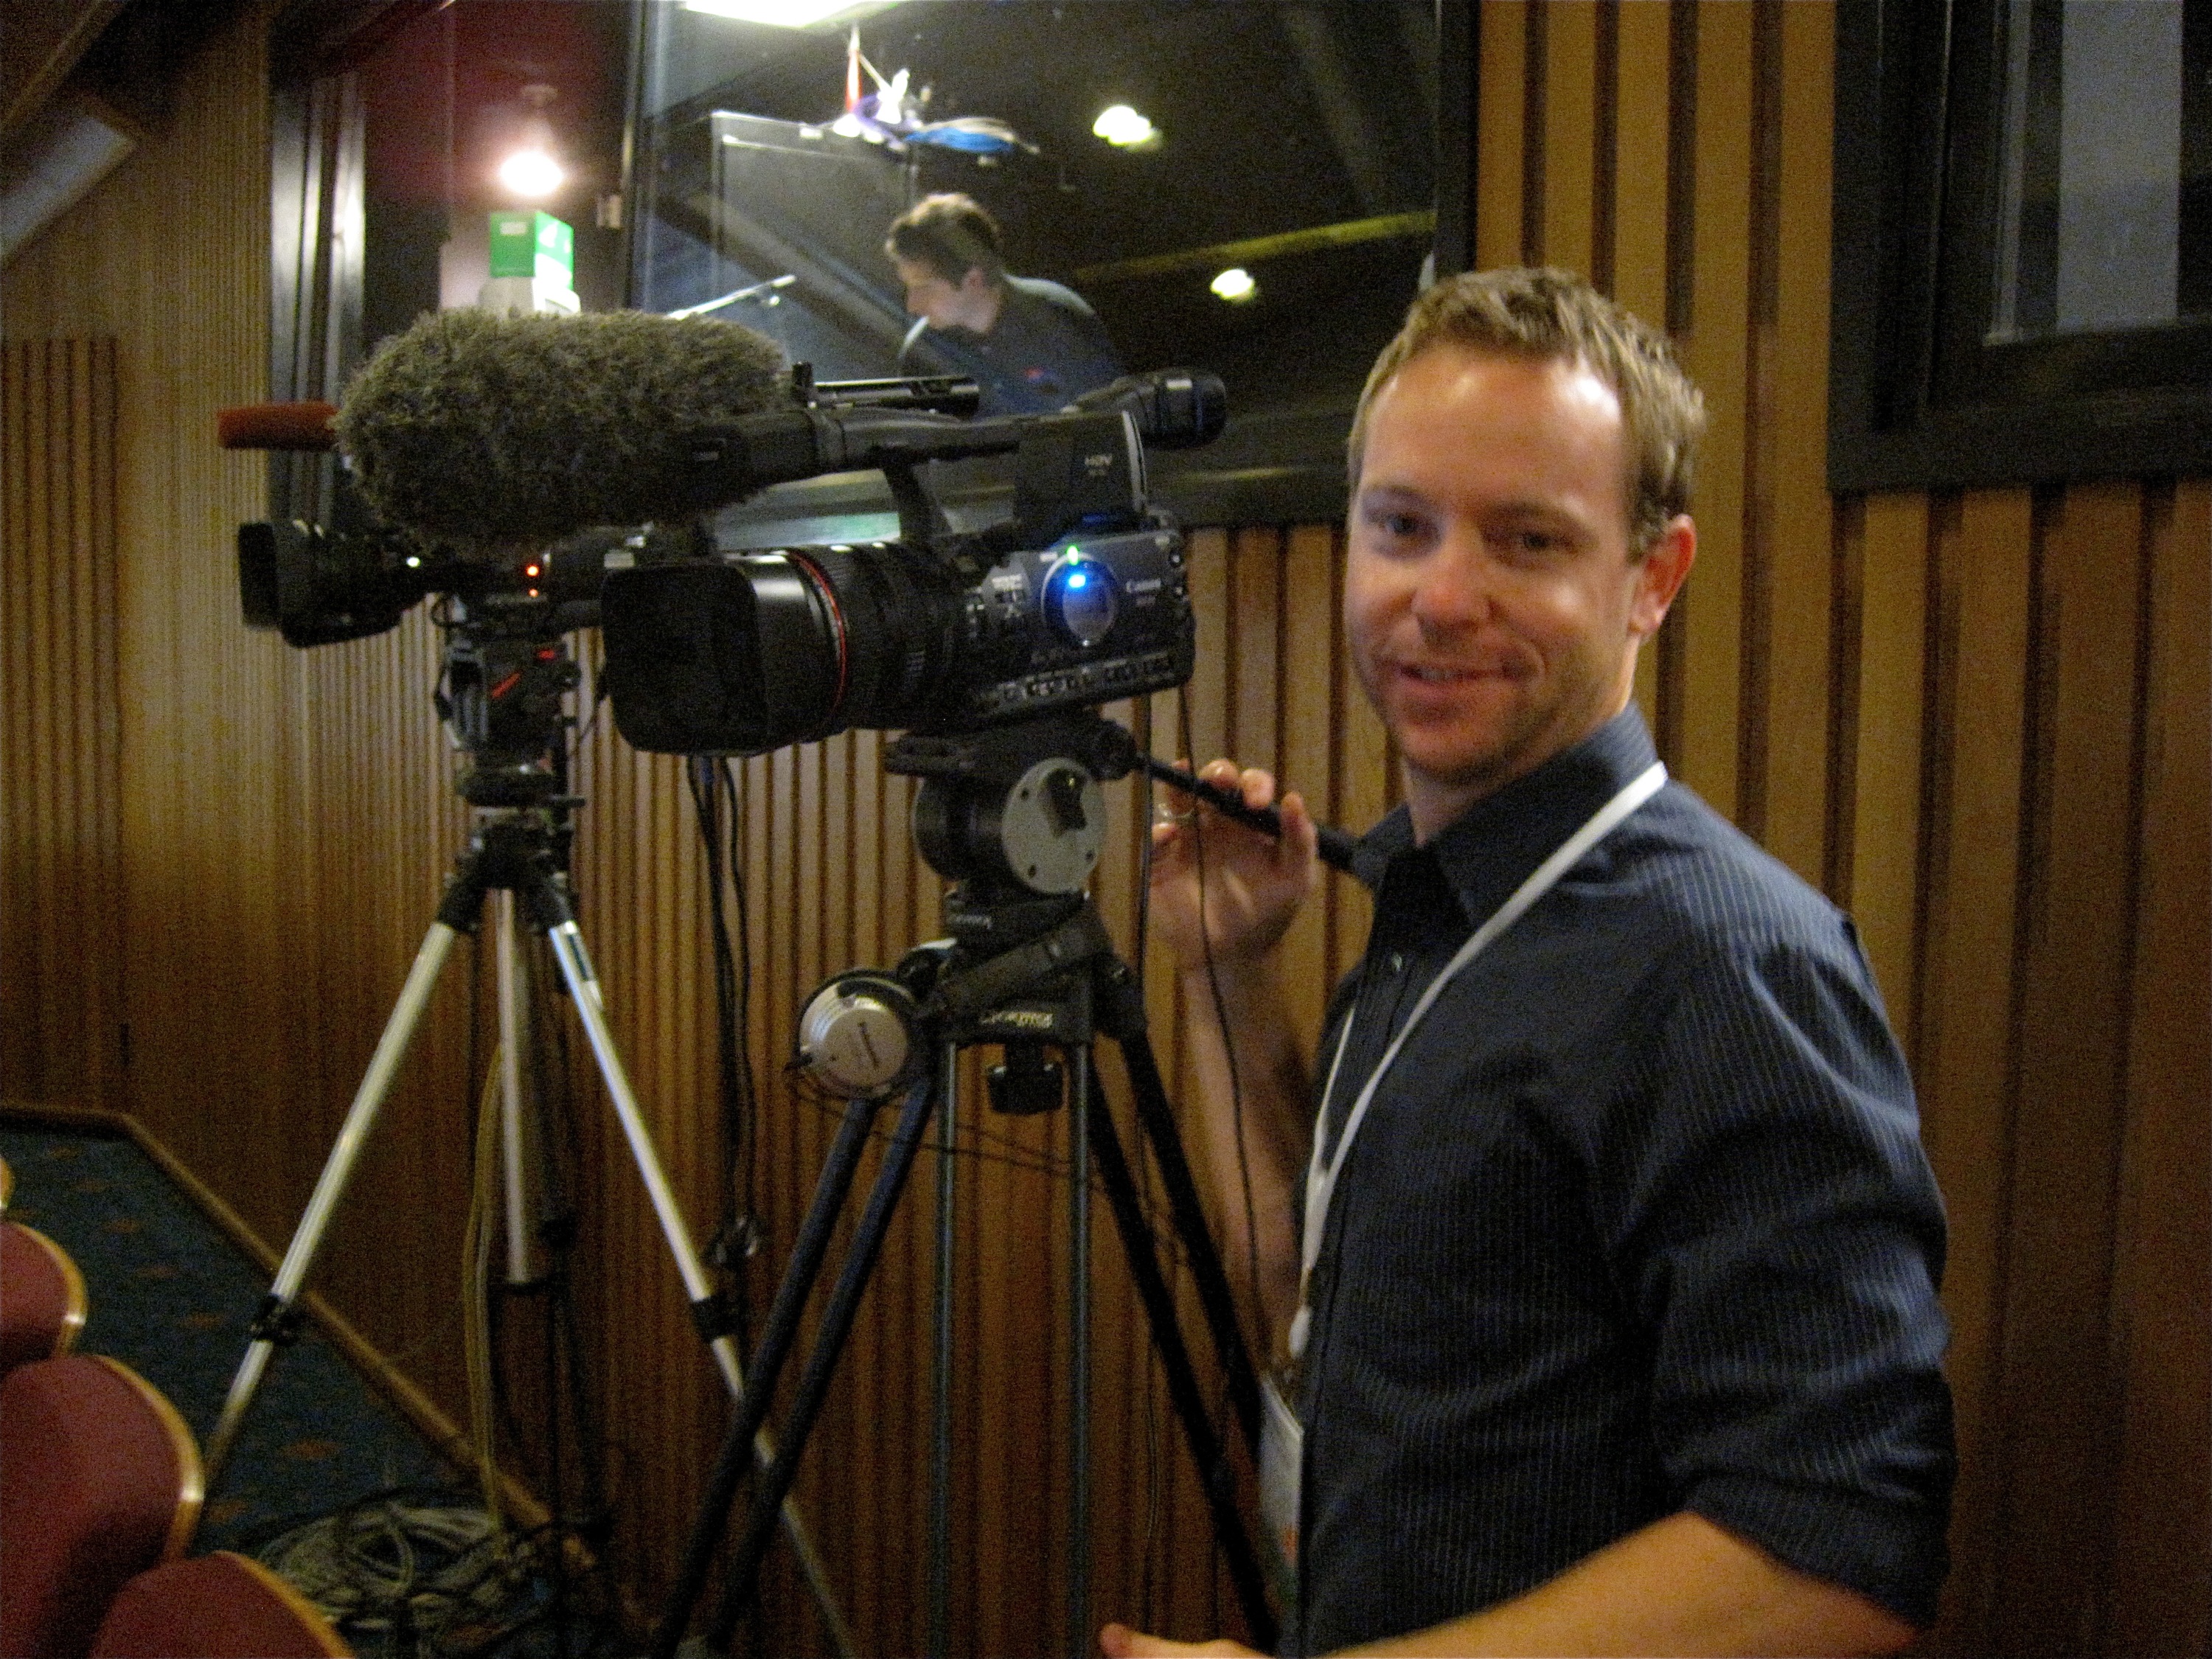
profession, drum, film crew, monterey, nmc2009, operator, photojournalist, filmmaking, cinematographer, videographer, camera operator, camera accessory, voice actor, film producer, television crew, location manager, focus puller, assistant director